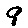
Label: 9